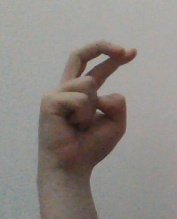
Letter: zay